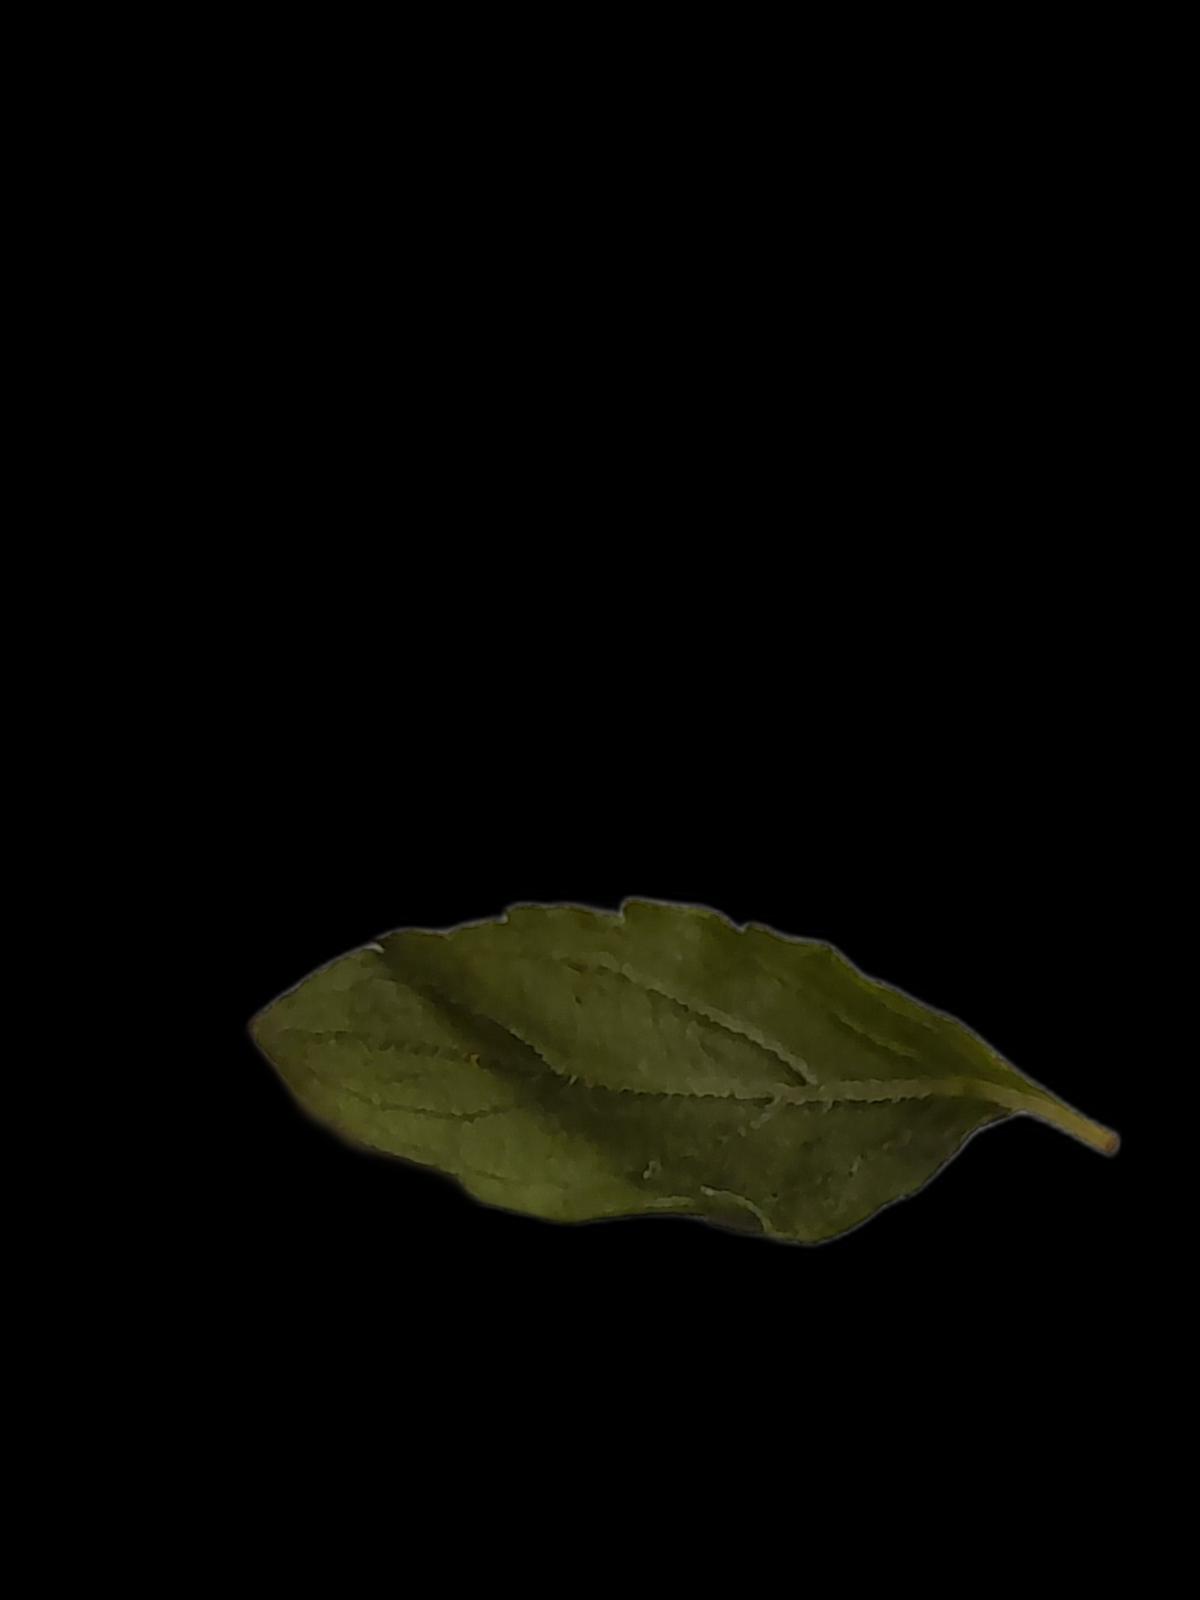
Plant: Tulsi